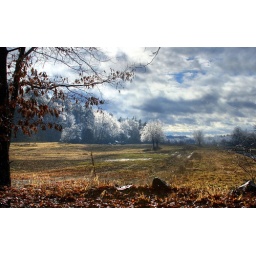
The white specks you can see are falling pieces of ice from the trees in the foreground.